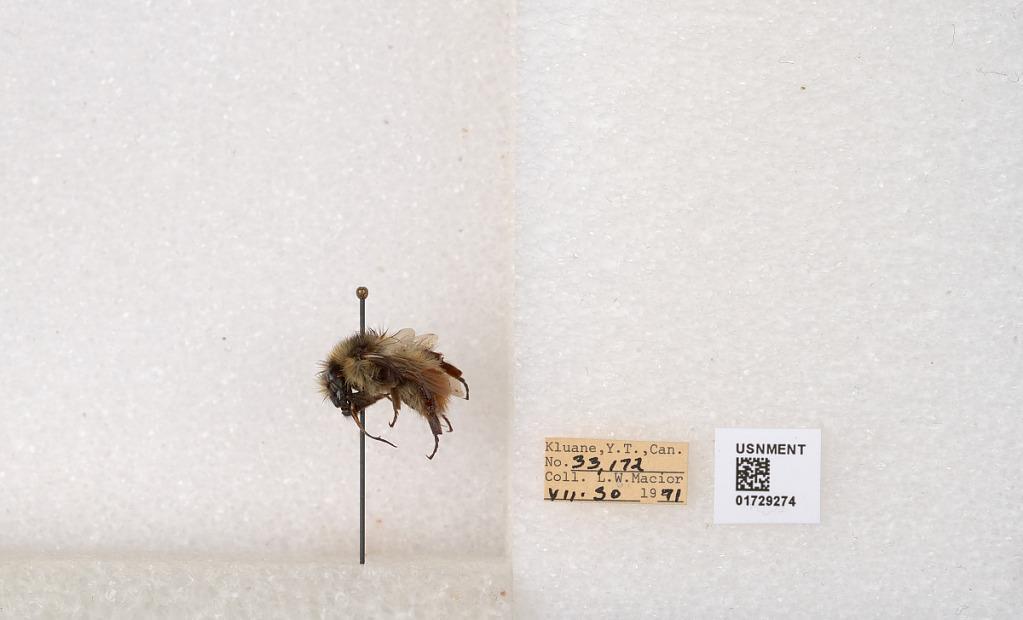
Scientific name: Bombus flavifrons Cresson
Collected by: L. Macior
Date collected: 1971-7-30
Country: Canada
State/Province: Yukon Territory
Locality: Kluane National Park and Reserve
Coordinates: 60.7493, -139.504